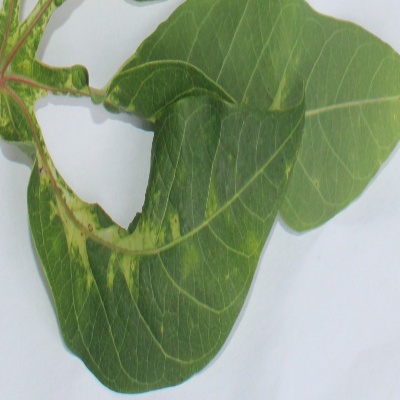
Crop: Cassava
Condition: mosaic